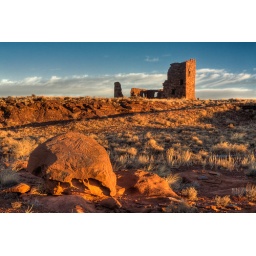
The ruins of a building standing in the Arizona desert